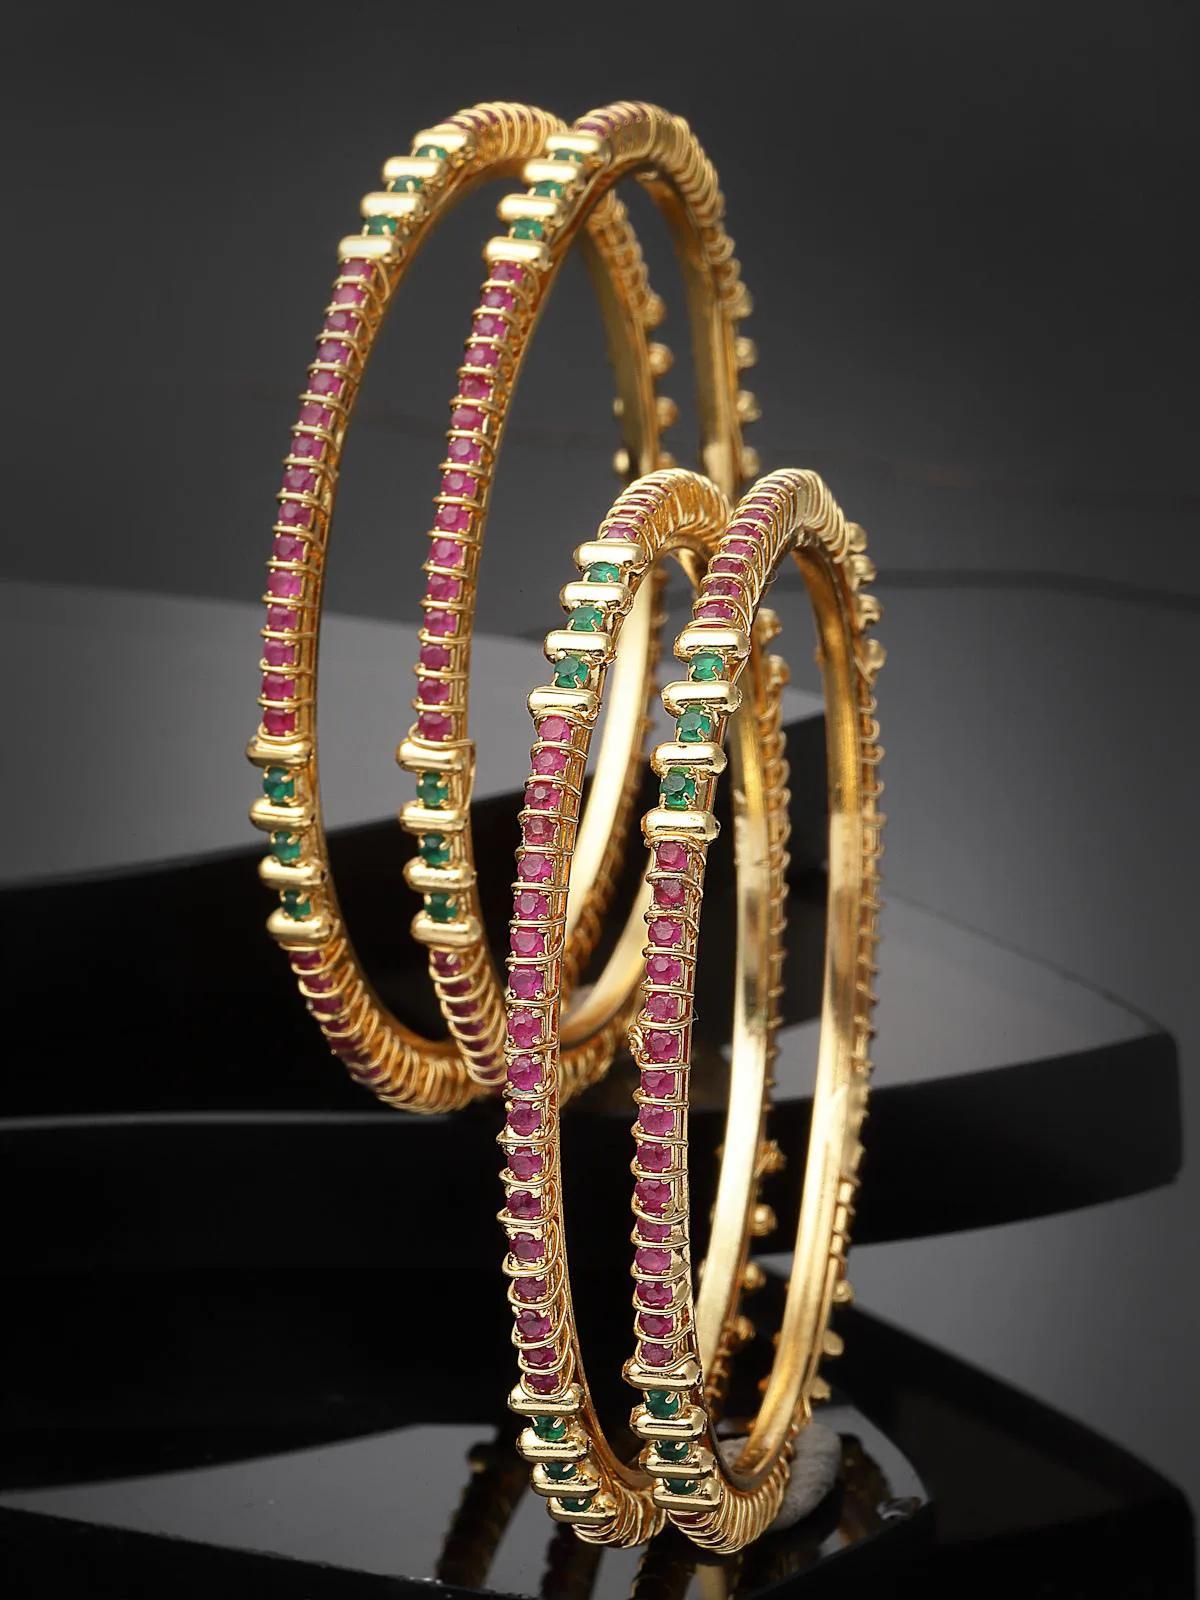
Sukkhi Bewitching Stylish Gold Plated Red And Green Thin Bracelet Bangle Set Jewellery for Women & Girls | Set of 4 Latest Design | Birthday Anniversary Gift for Women|B105872_2.6
Type: Bracelets & Bangles
Brand: Sukkhi
Price: Rs. 1121
 Adorn yourself with the Sukkhi Bewitching Stylish Gold Plated Thin Bracelet Bangle Set for Women & Girls. This set of four combines bewitching charm with a stylish blend of red and green, featuring the latest design trends in a slender profile. The gold-plated finish adds a touch of sophistication to any ensemble. Sized at 2.4, 2.6 and 2.8, these thin bracelets make for a perfect birthday or anniversary gift, celebrating contemporary style and cultural richness for the special women in your life with a set that's both stylish and versatile.Disclaimer:There may be slight variation in shade and colour due to photographic effects and monitor settings
Included: 4 Bangles